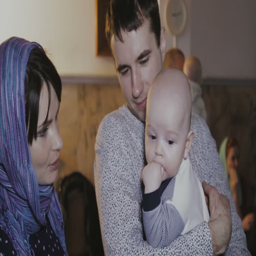
child in the hands of parents